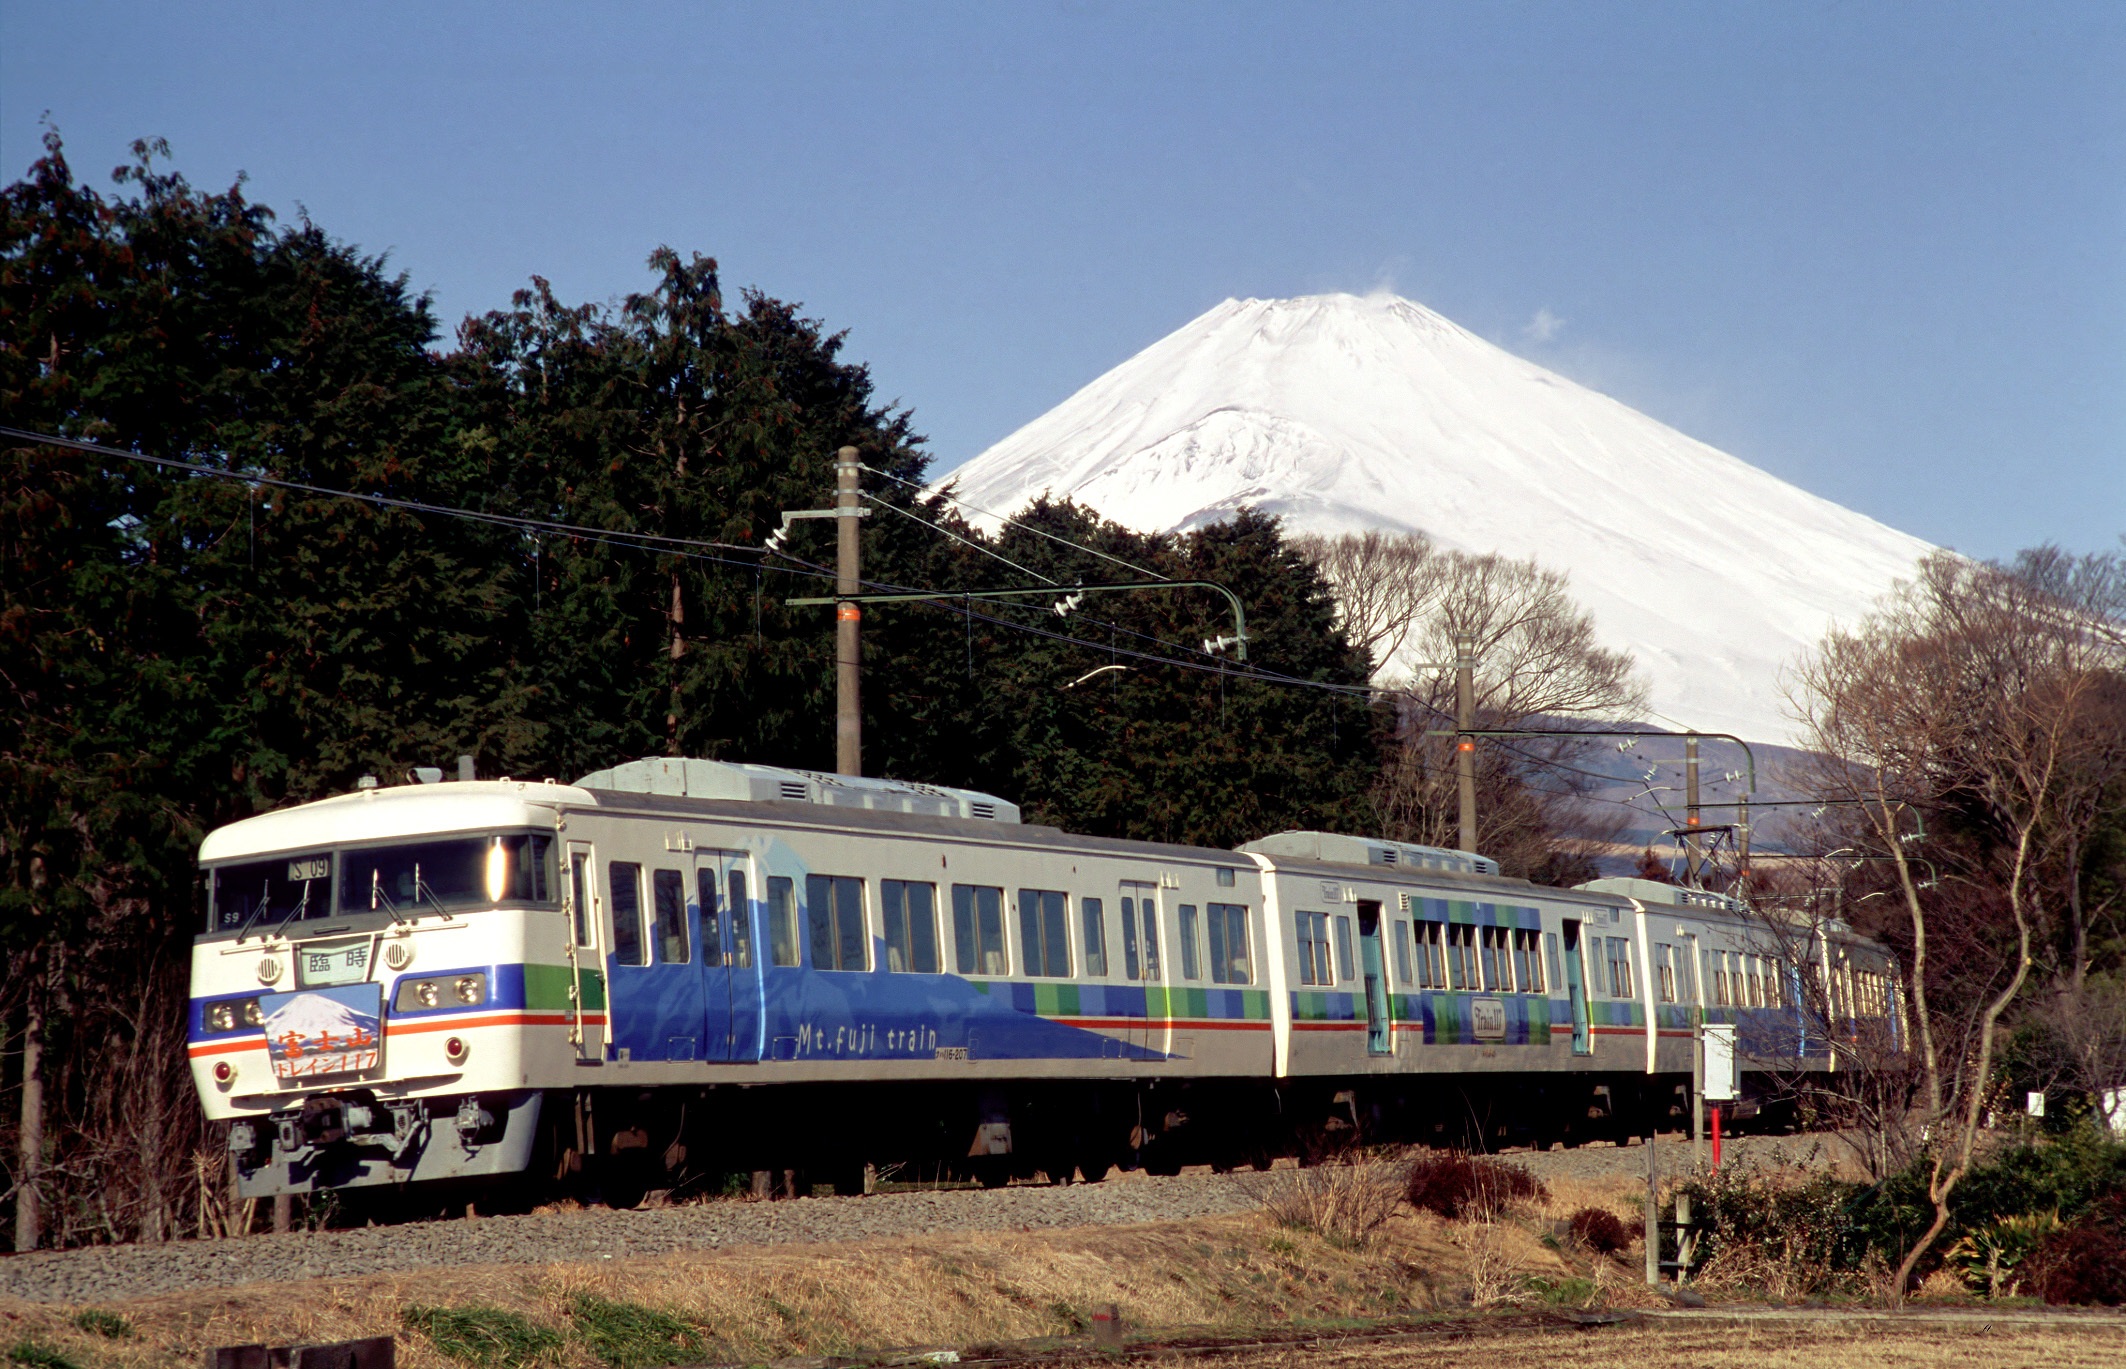
landscape, mountain, snow, track, railway, railroad, view, rail, peak, train, travel, transportation, transport, vehicle, volcano, asia, landmark, japan, public transport, summit, locomotive, famous, fuji, shape, passenger, rail transport, land vehicle, rolling stock, railroad car, passenger car